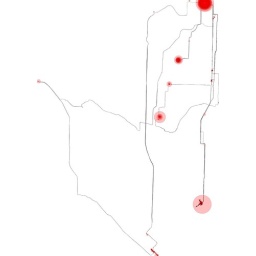
GPS trace of travel by bike and bus for three or four days in Seattle